Chinese National Geography

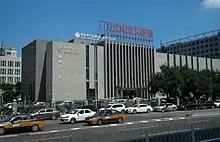
Headquarters of "Chinese National Geography" at the Institute of Geographic Sciences and Natural Resources Research, CAS in Beijing

Chinese National Geography is a Chinese monthly magazine similar to the "National Geographic Magazine". Founded in 1949 in China, the magazine has revamped itself several times, and is now a popular magazine in mainland China. There is also an edition in traditional Chinese for readers in Hong Kong and Taiwan.